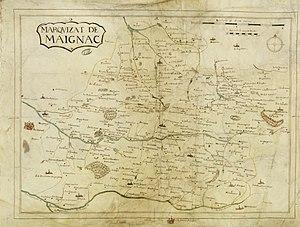
Vallées de la Bramme, entre Saint-Maurice-la-Souterraine et Le Dorat, et de la Semme, entre Morterolles (Bessines-sur-Gartempe) et le confluent avec la Gartempe (Archives nationales, N/III/Haute-Vienne/5)
Le duché de Laval est un duché français créé en 1758 et disparu en 1851.